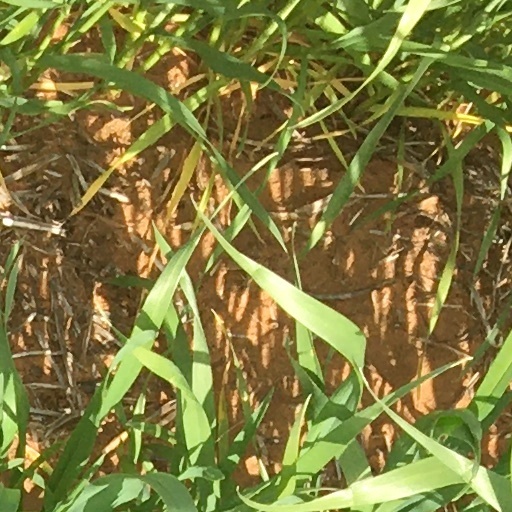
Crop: wheat